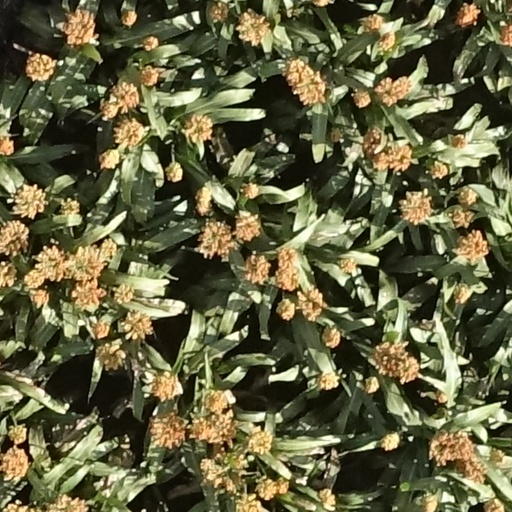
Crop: sorghum